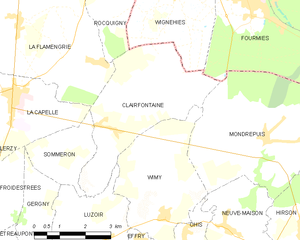
Carte des communes françaises: Clairfontaine